Frederico Mariath

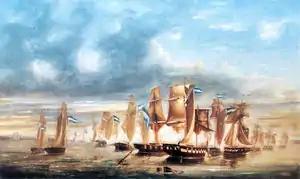
Battle of Juncal

Argentine commander William Brown soon began making plans to confront the Third Division. Fighting with a smaller force, he had to devise a way to keep the Brazilian squadrons from supporting each other, as any combination of squadrons would greatly outnumber his own fleet. His solution was to build a fort on Isla Martín García, at the mouth of the Uruguay river, with the purpose of protecting his flank as he chased the Third Division up the river as well as preventing the Mariath Division from reinforcing the Third.